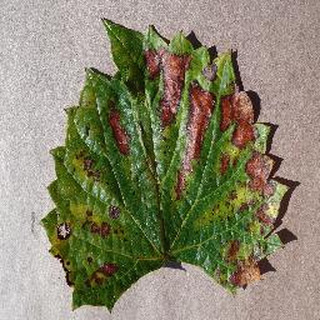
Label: grape_esca_black_measles